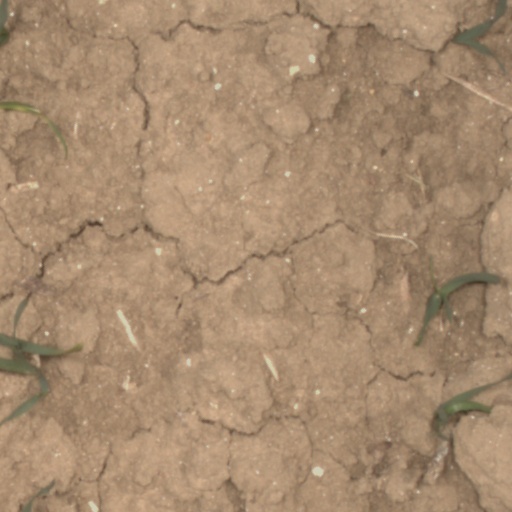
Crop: wheat